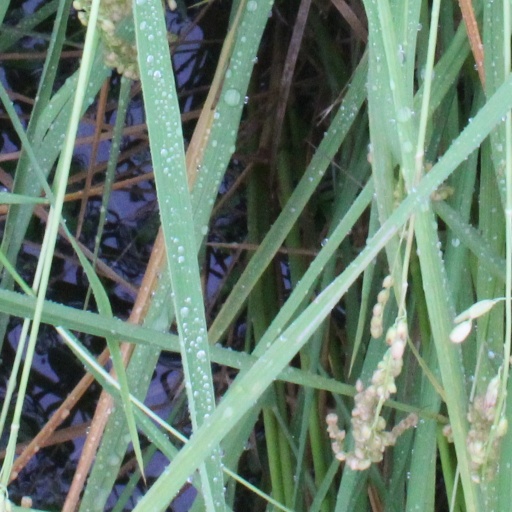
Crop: rice